Vestmarka Church

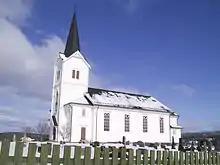
View of the church

Vestmarka Church is a parish church of the Church of Norway in Eidskog Municipality in Innlandet county, Norway. It is located in the village of Vestmarka. It is the church for the Vestmarka parish which is part of the Solør, Vinger og Odal prosti (deanery) in the Diocese of Hamar. The white, wooden church was built in a long church design in 1883 using plans drawn up by the architect Ludvig Bergh. The church seats about 300 people.